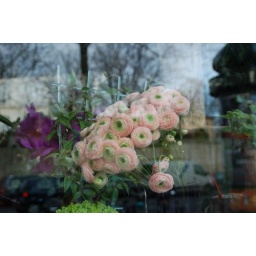
Pink rununculus in flower shop window